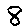
Label: 8